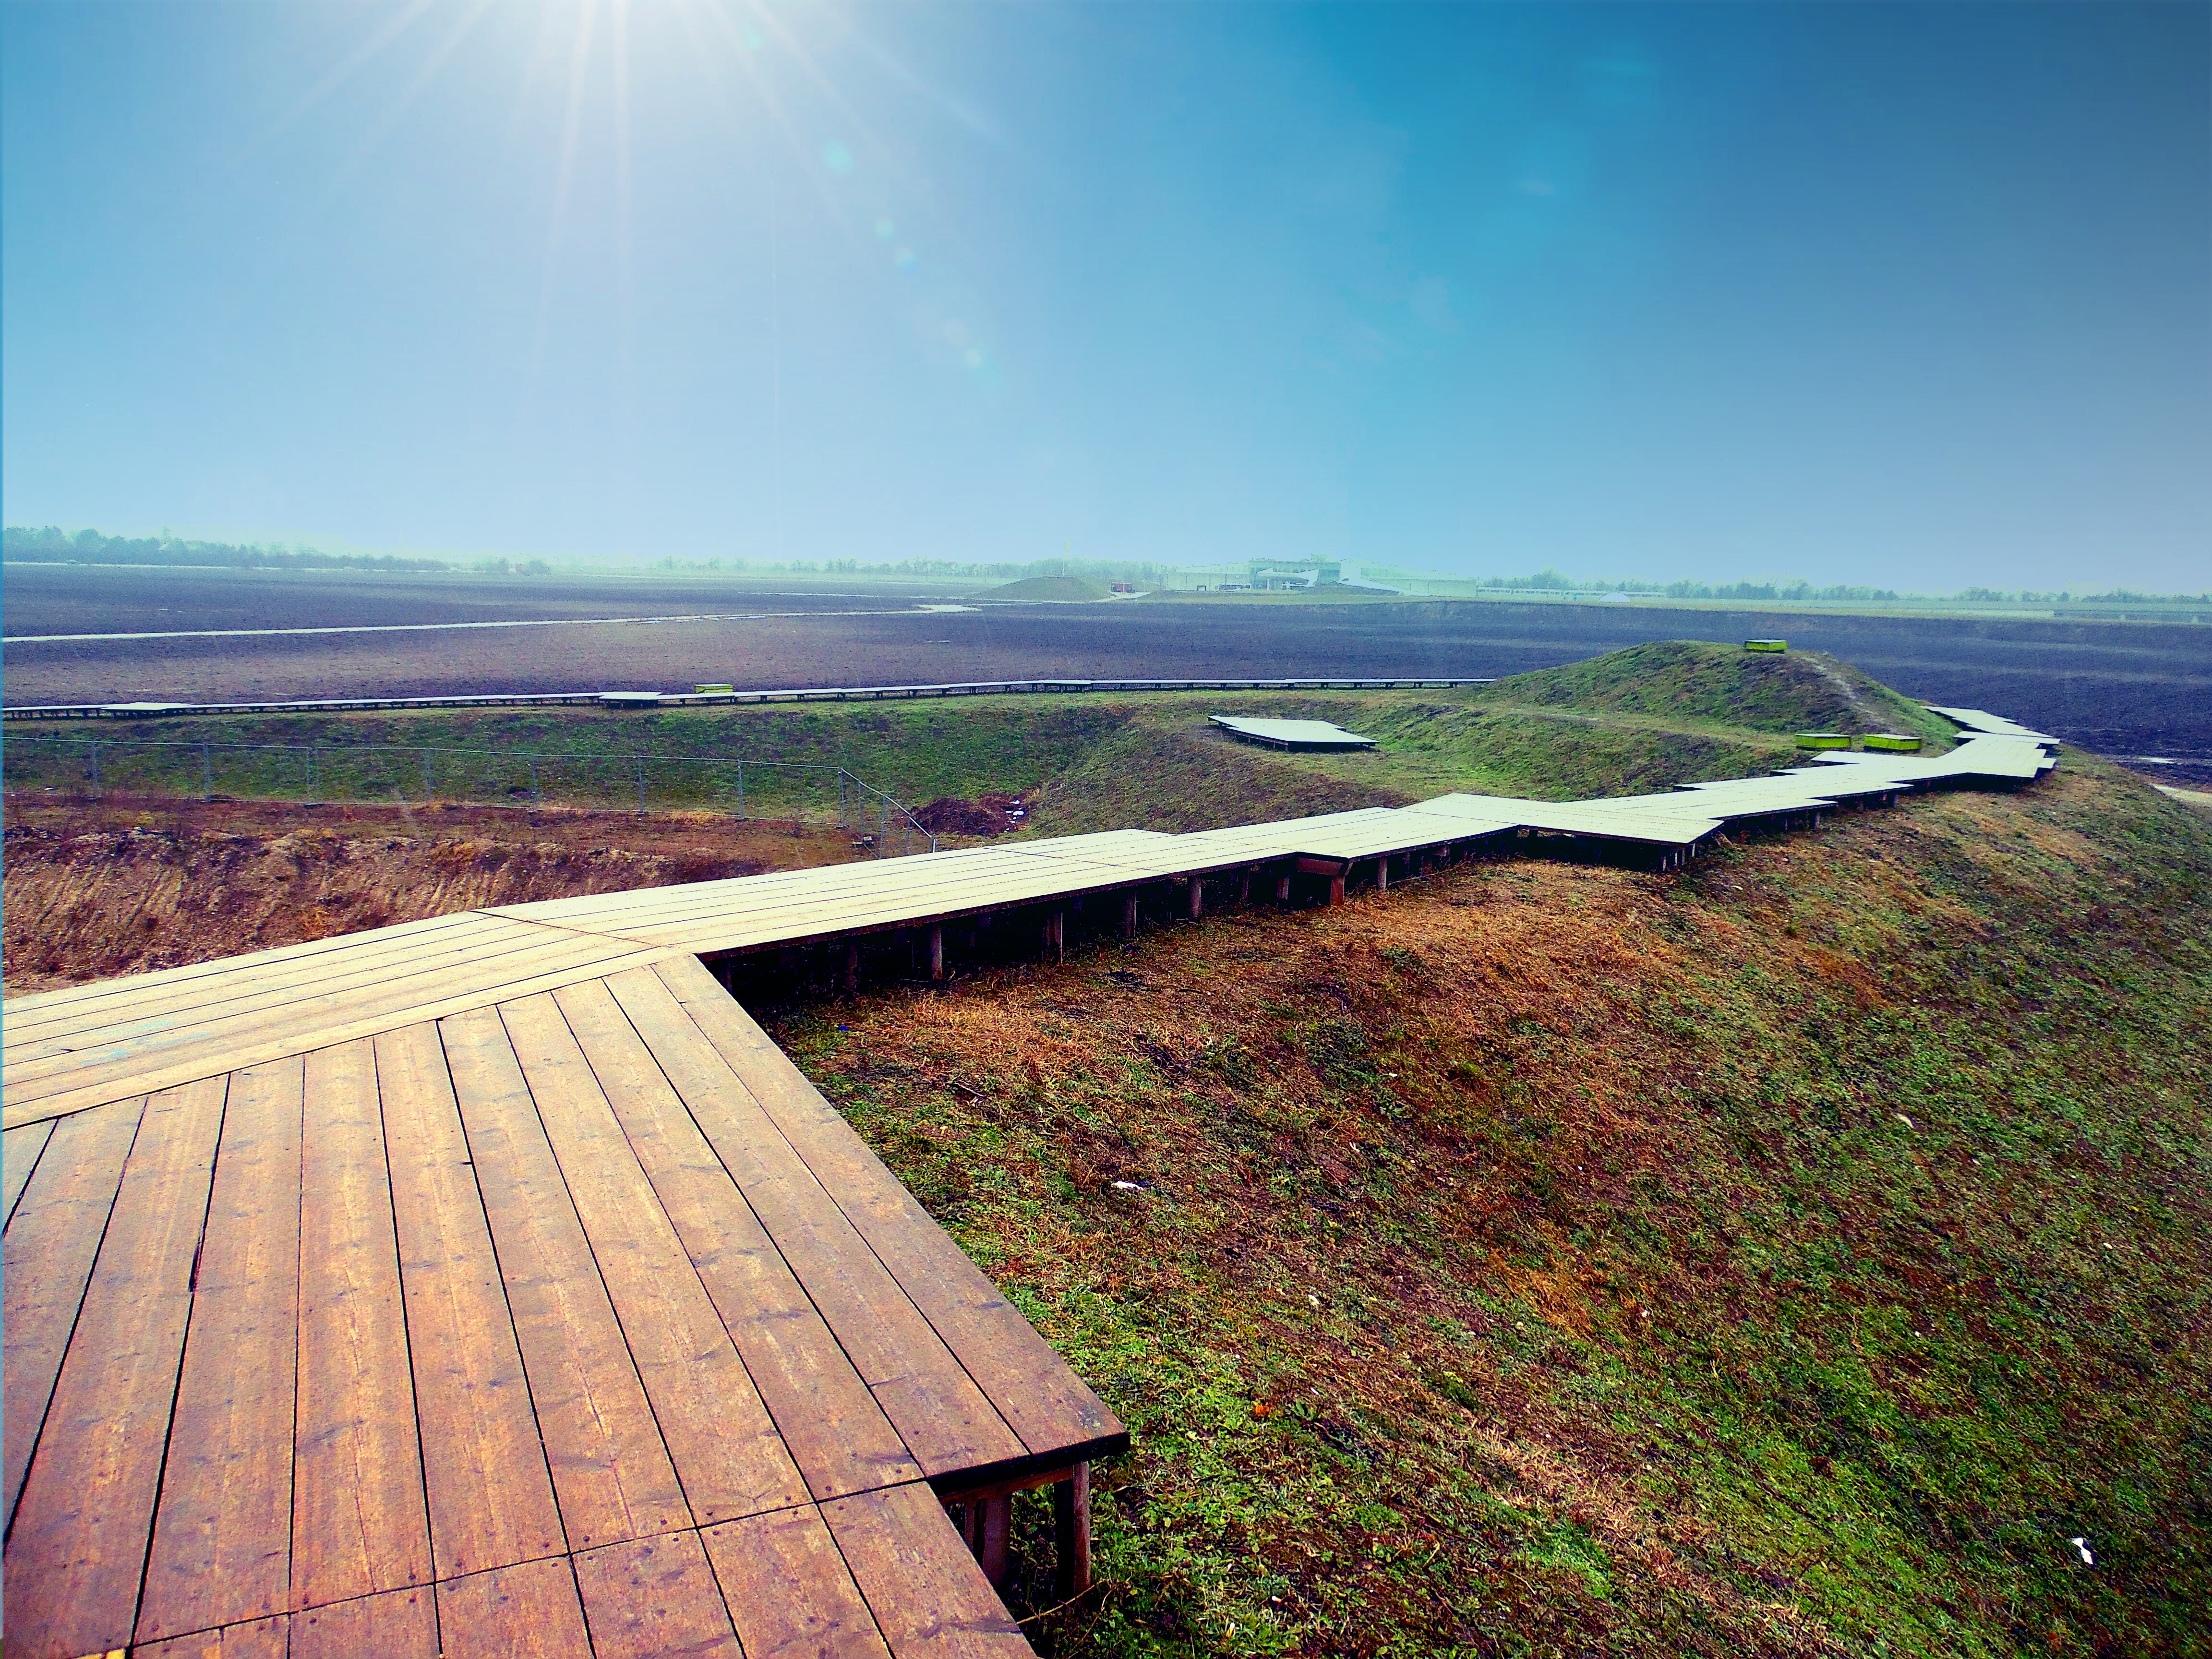
beach, sea, coast, nature, path, grass, ocean, horizon, sky, wood, hiking, hill, shore, wind, web, bay, reservoir, terrain, plain, boards, wetland, promenade, away, cape, migratory path, aerial photography, wooden track, wood planks, plank road, atmosphere of earth